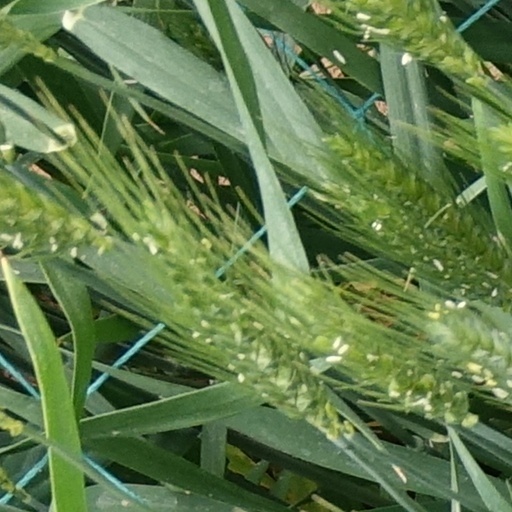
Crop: wheat